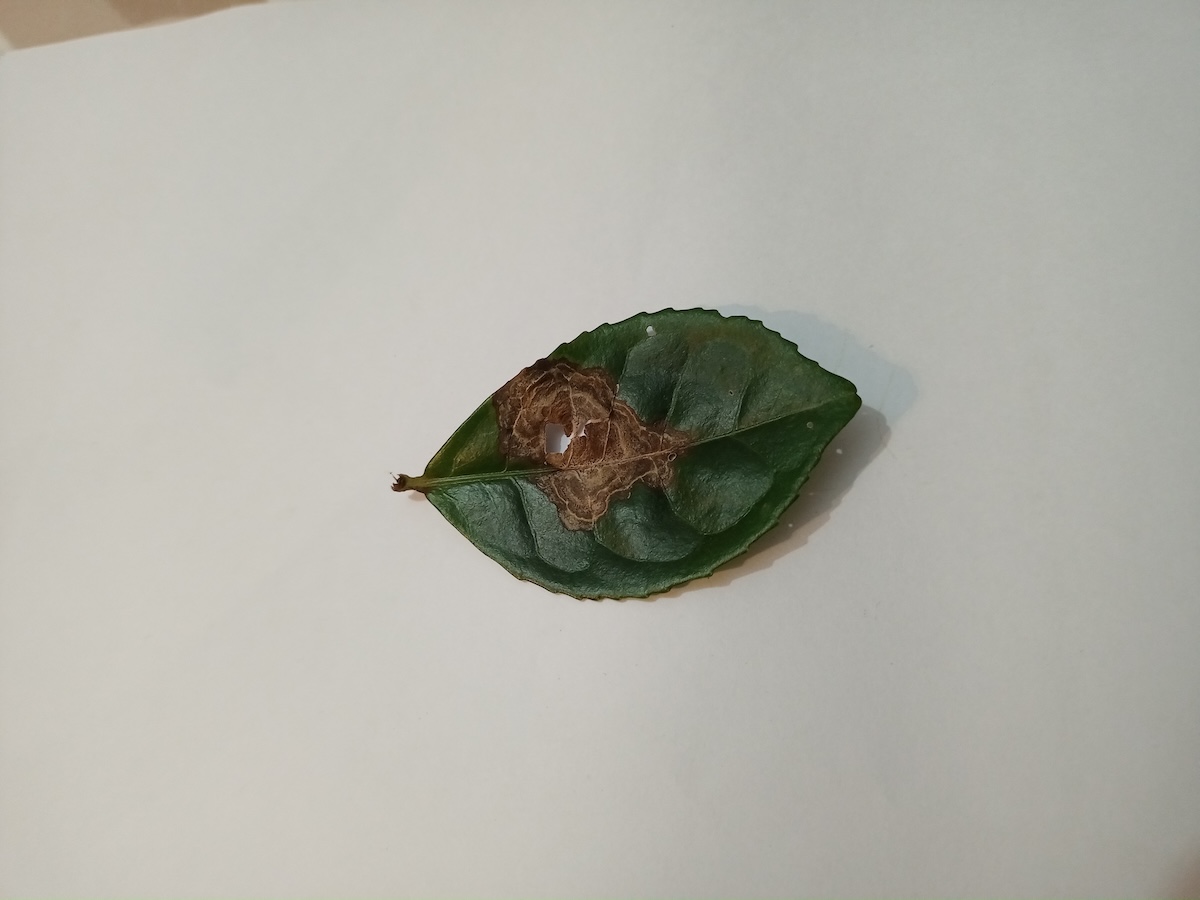
Label: Gray Blight